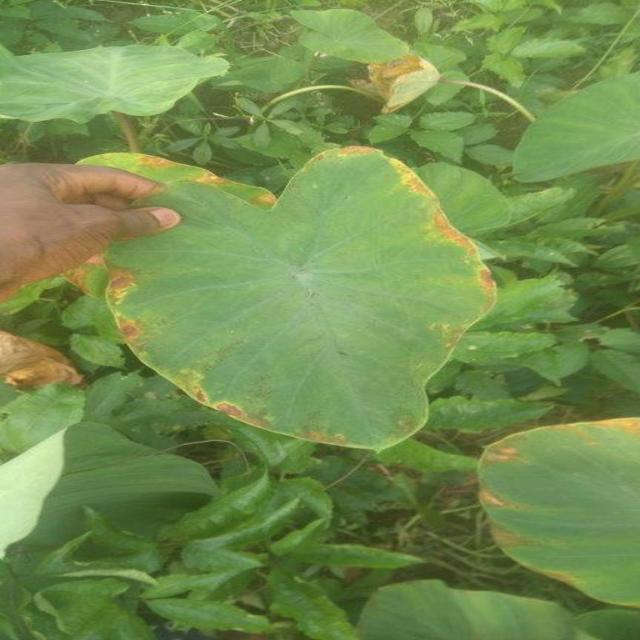
Label: Mid_Blight